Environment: real
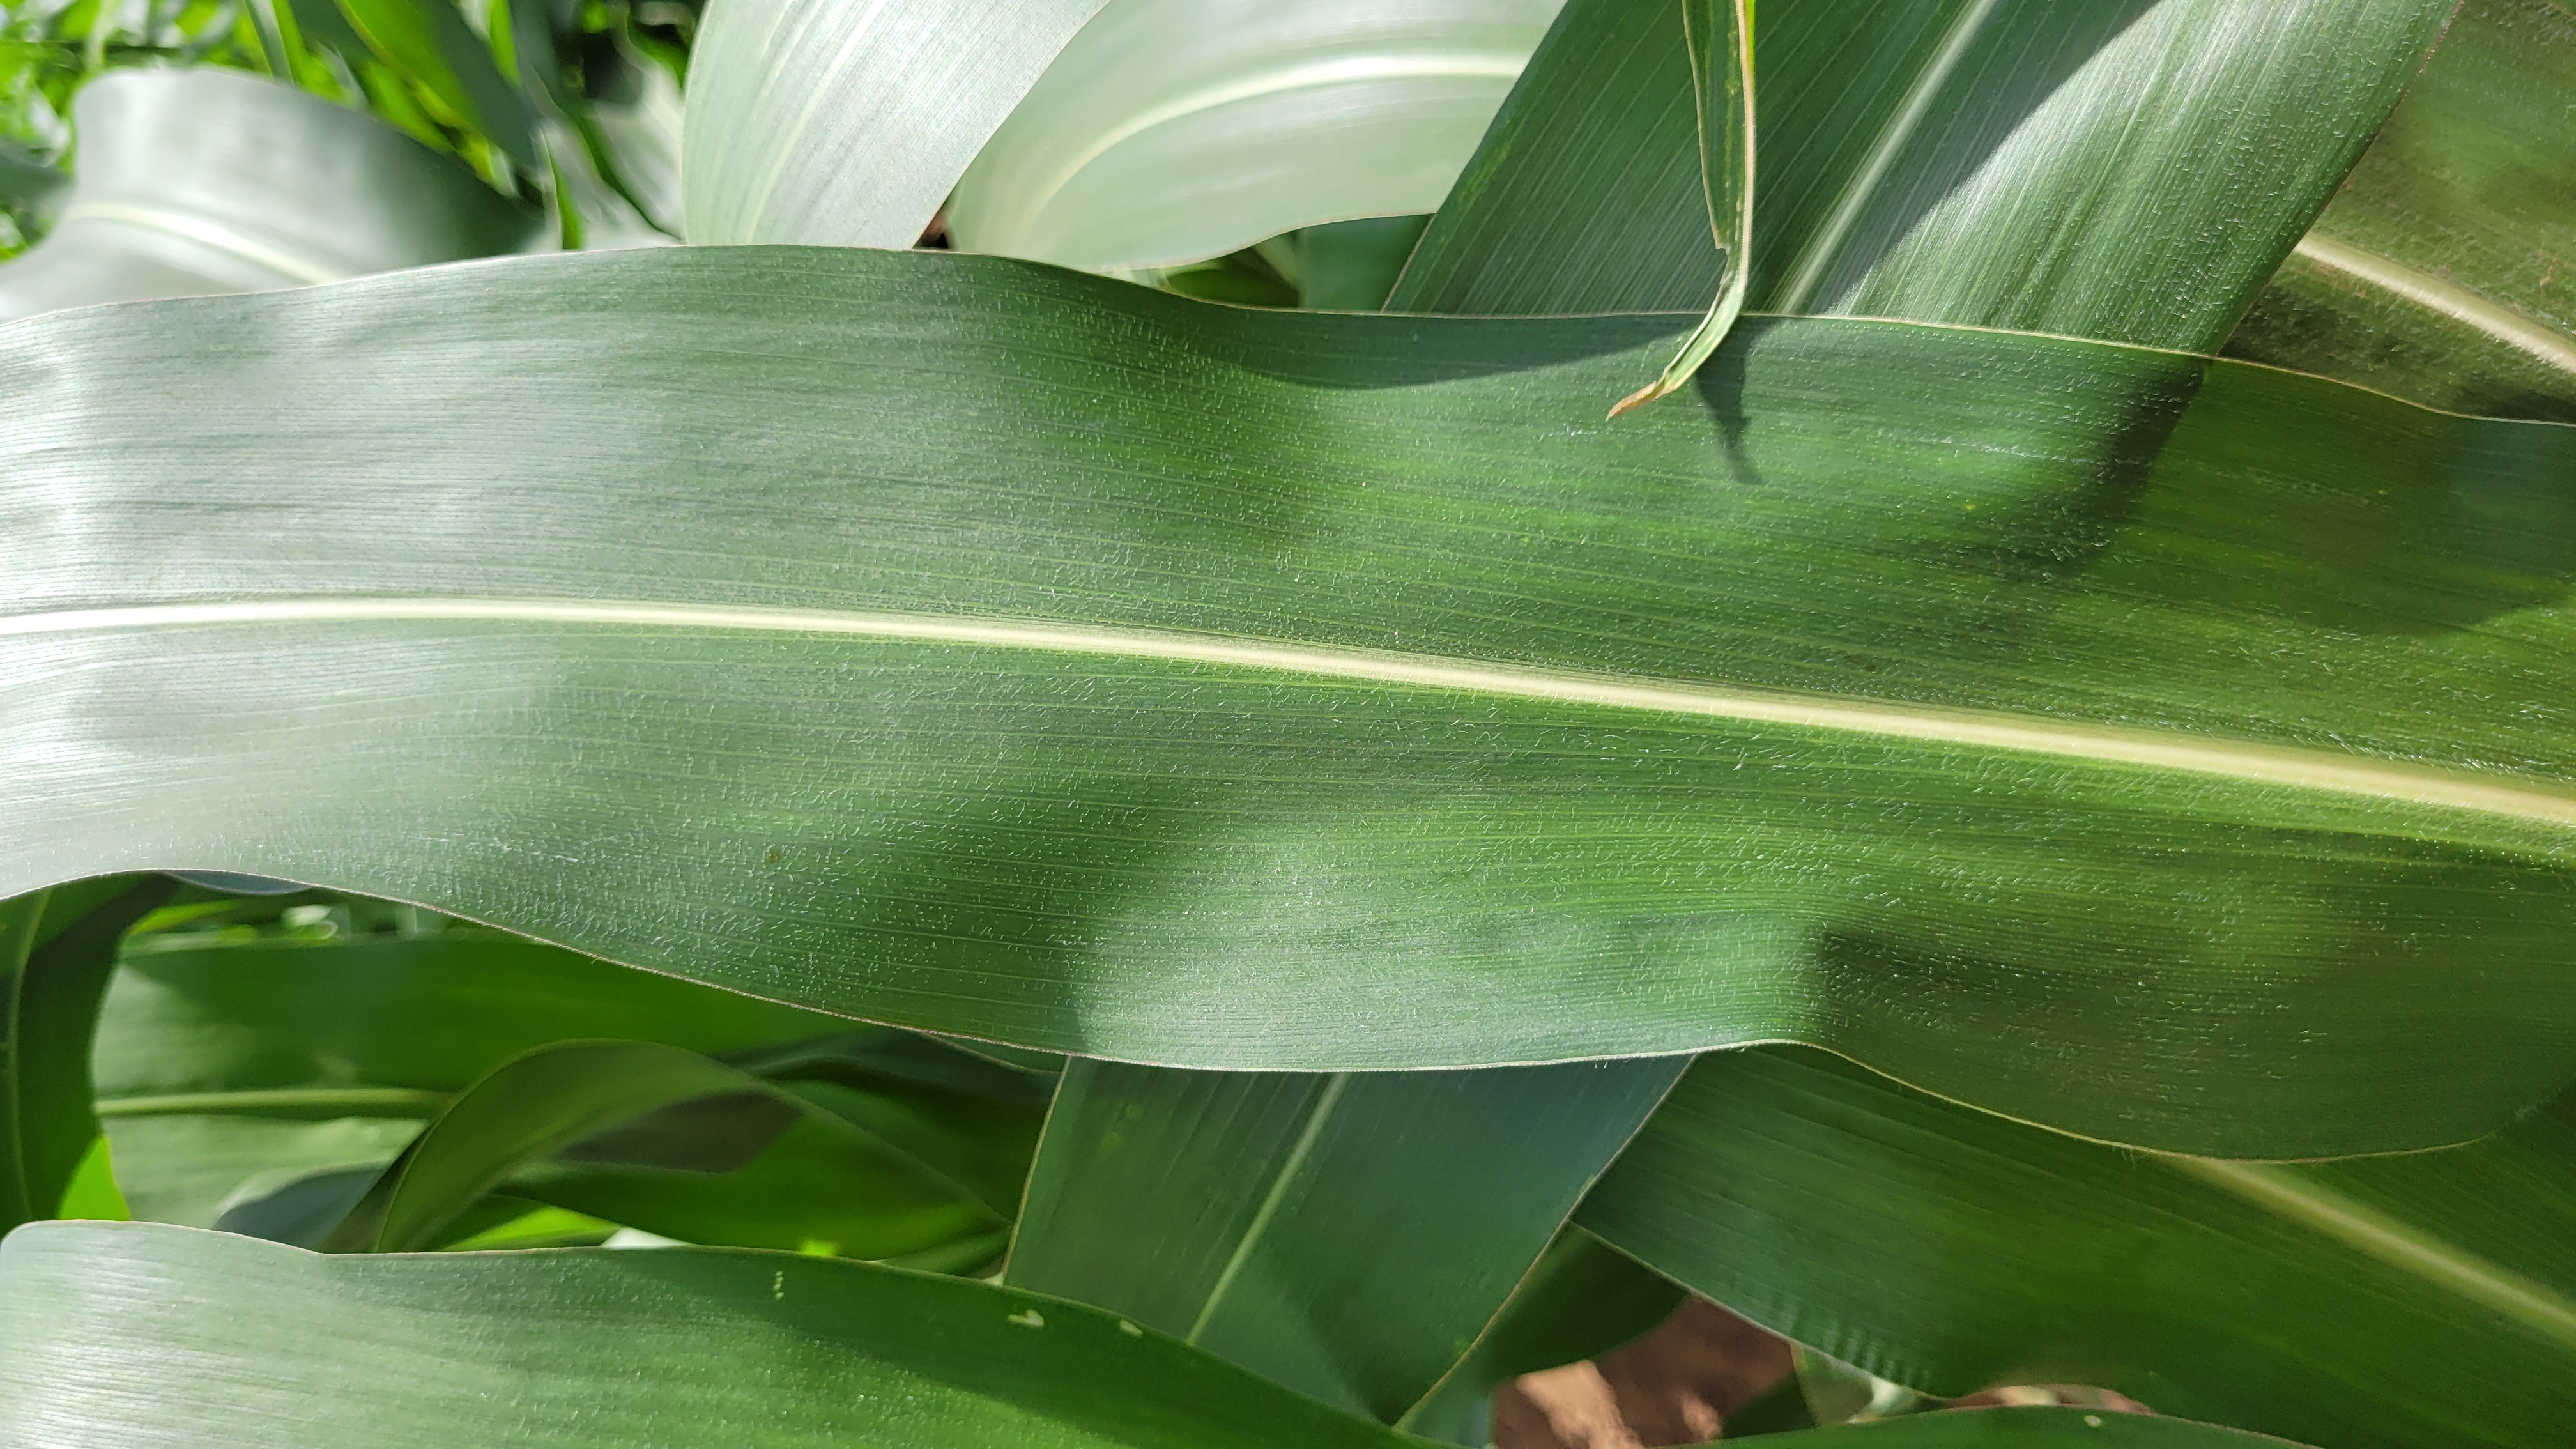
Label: fall_armyworm